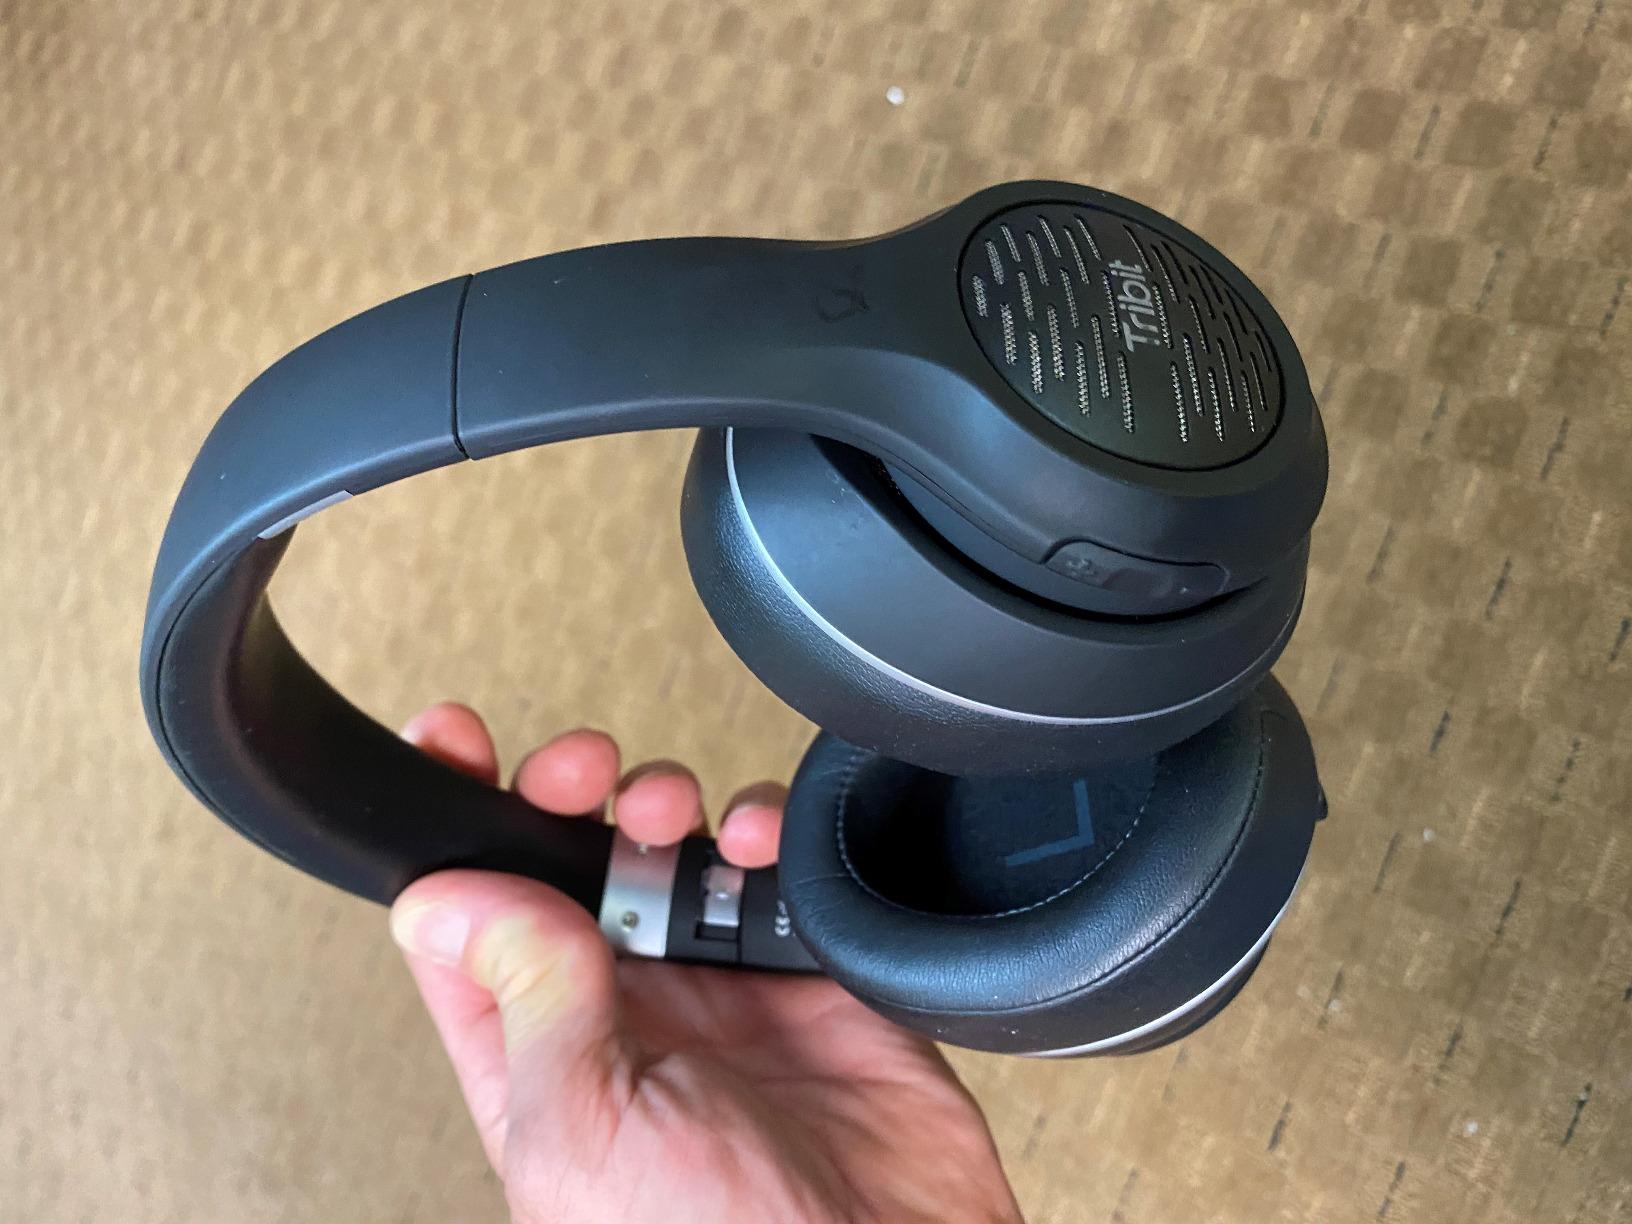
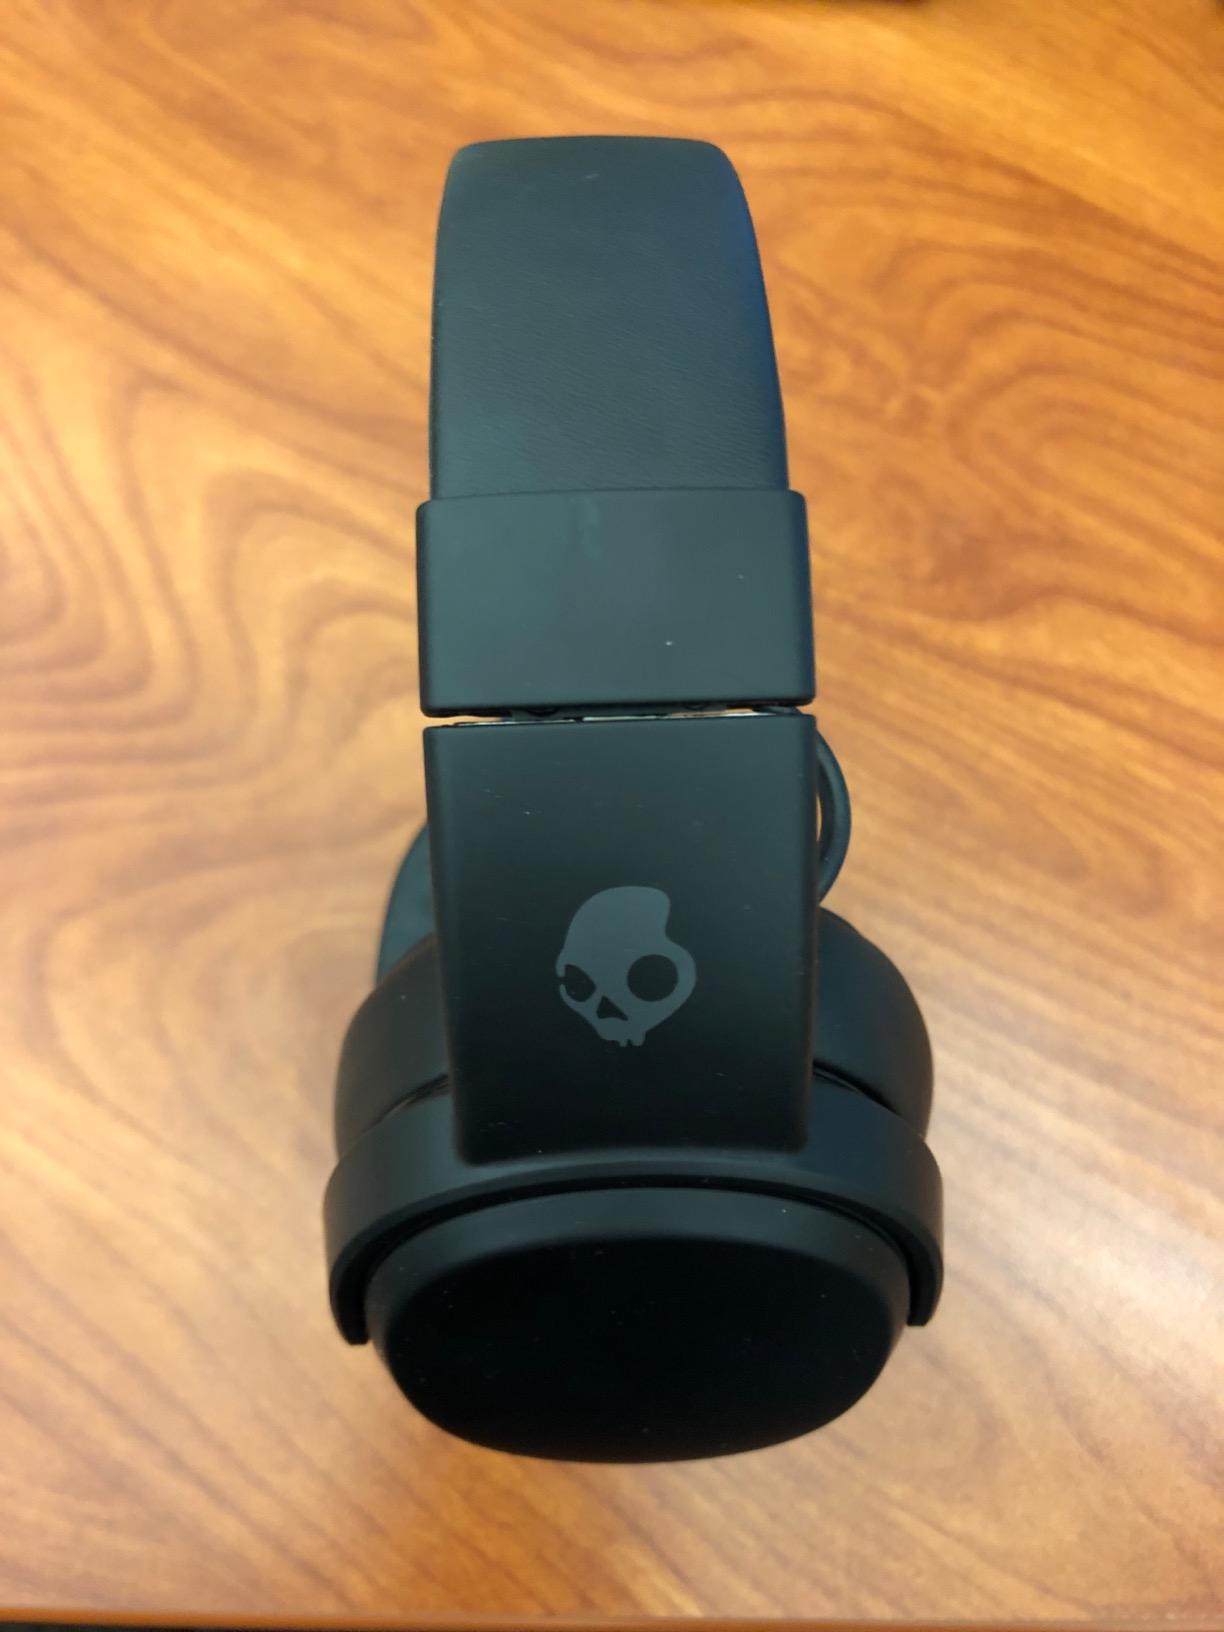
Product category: headphones
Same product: no